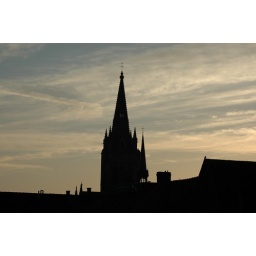
Church tower against the evening sky